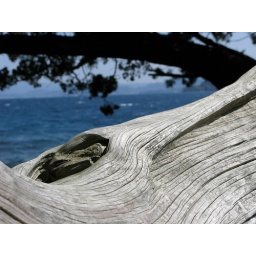
Interesting tree by the ocean